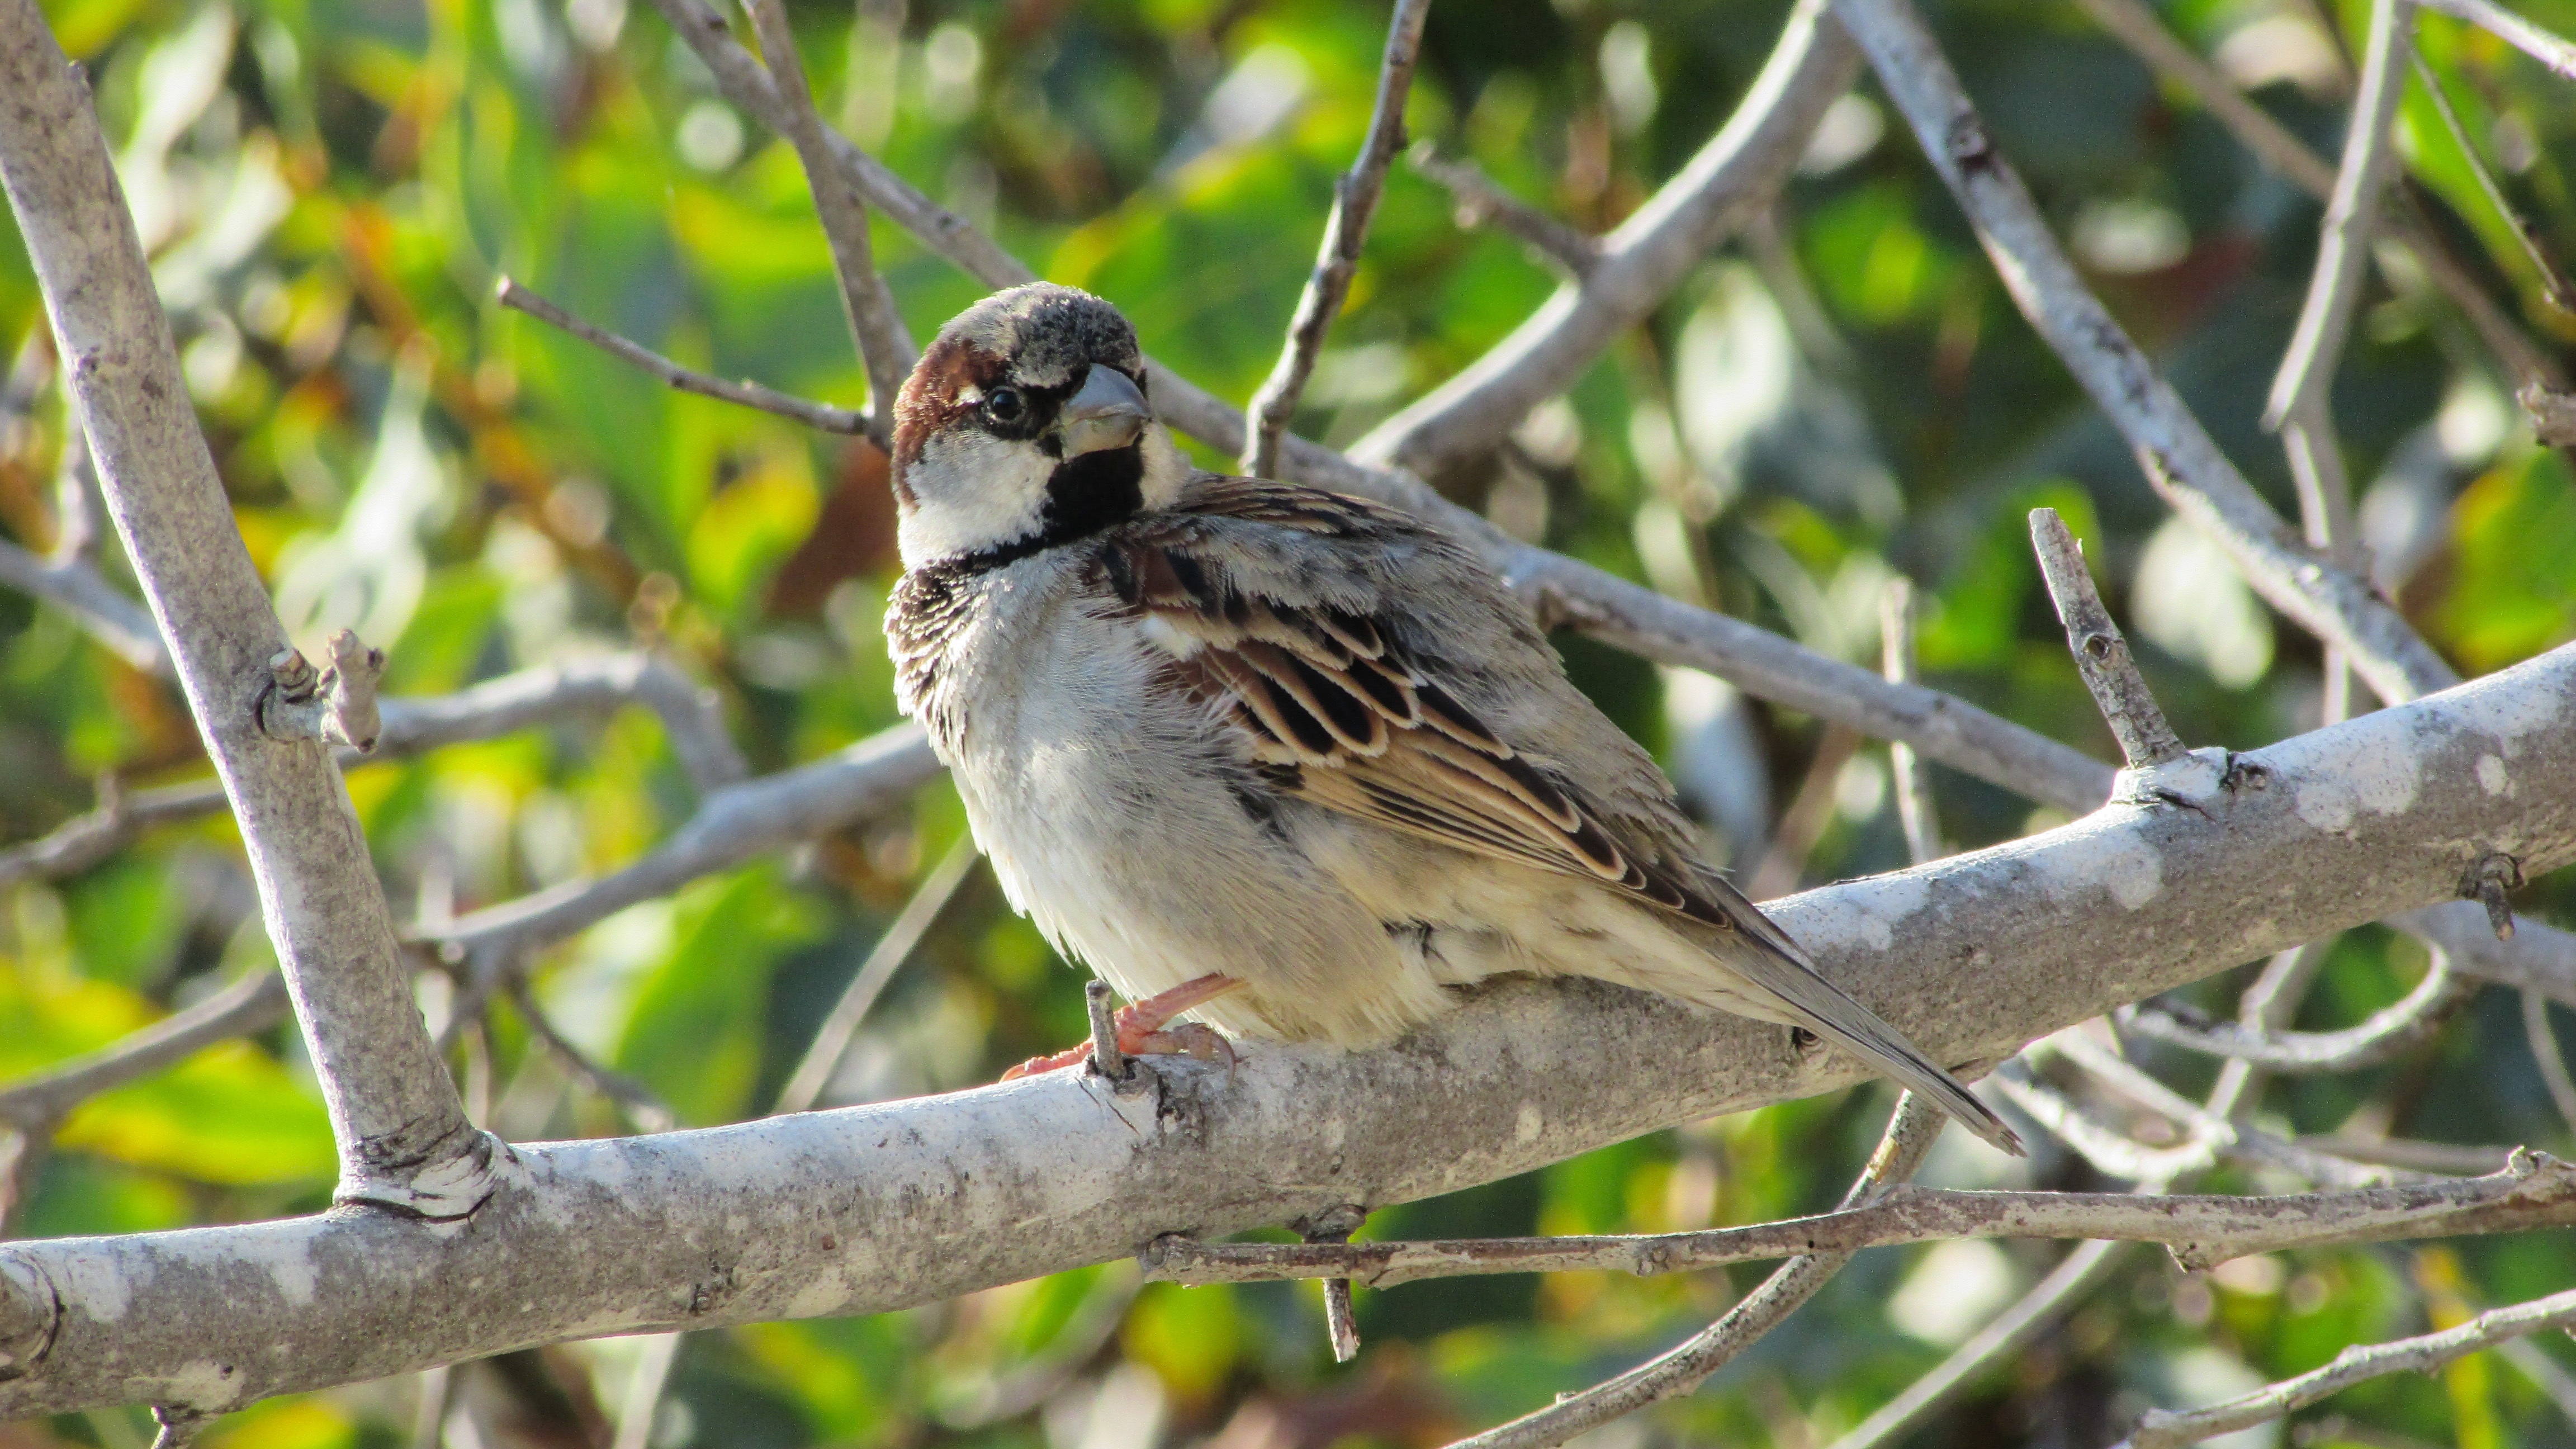
tree, branch, bird, wildlife, beak, fauna, vertebrate, sparrow, finch, cyprus, brambling, house sparrow, perching bird, emberizidae